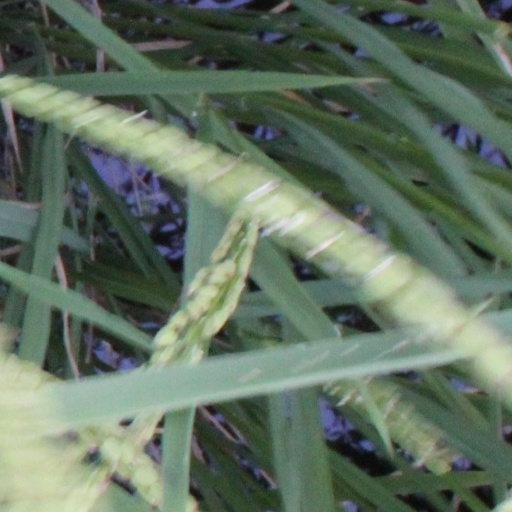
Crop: rice